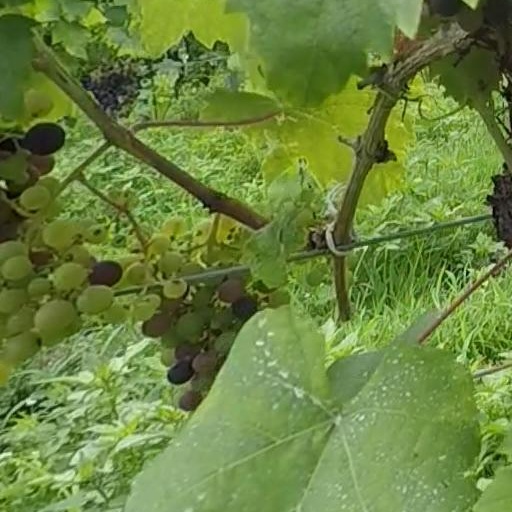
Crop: grape